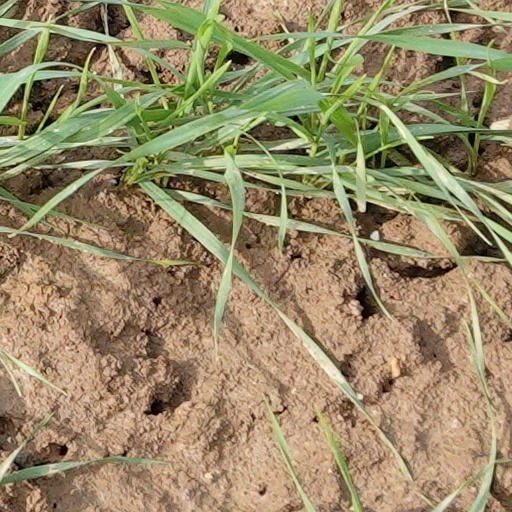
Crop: wheat